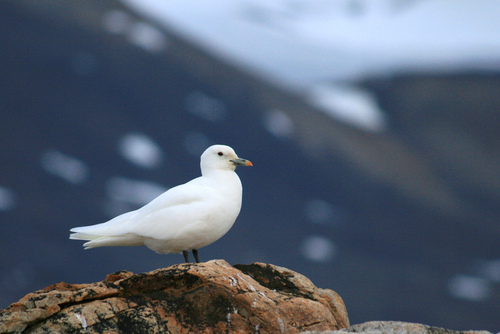
this is a medium sized white bird with a black bill with a red tip.
medium to large white bird with medium to large green and orange beak,
this white bird has black tarsuses, an orange and green bill, and a white breast.
a medium white bird with a orange and gray beak and black legs.
a medium sized bird soild white with a grey beak with orange tip
this bird has wings that are white with white body
this bird has wings that are white and has a black bill
this bird is medium sized, all white, with a short pointy bill.
bird with an all white body, and a long black beak with an orange tip.
this bird is all white and has a long, pointy beak.
Species: Ivory Gull